Yttrium borides

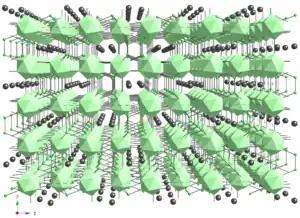
Crystal structure of YB. Black and green spheres indicate Y and B atoms, respectively.

The structure of yttrium borides with B/Y ratio of 25 and above consists of a network of B icosahedra. The boron framework of YB is one of the simplest among icosahedron-based borides – it consists of only one kind of icosahedra and one bridging boron site. The bridging boron site is tetrahedrally coordinated by four boron atoms. Those atoms are another boron atom in the counter bridge site and three equatorial boron atoms of one of three B icosahedra. The yttrium sites have partial occupancies of ca. 60–70%, and the YB formula merely reflects the average atomic ratio [B]/[Y] = 25. Both the Y atoms and B icosahedra form zigzags along the "x"-axis. The bridging boron atoms connect three equatorial boron atoms of three icosahedra and those icosahedra make up a network parallel to the (101) crystal plane ("x"-"z" plane in the figure). The bonding distance between the bridging boron and the equatorial boron atoms is 0.1755 nm, which is typical for the strong covalent B-B bond (bond length 0.17–0.18 nm); thus, the bridging boron atoms strengthen the "individual network planes". On the other hand, the large distance between the boron atoms within the bridge (0.2041 nm) reveals a weaker interaction, and thus the bridging sites contribute little to the bonding "between" the network planes.